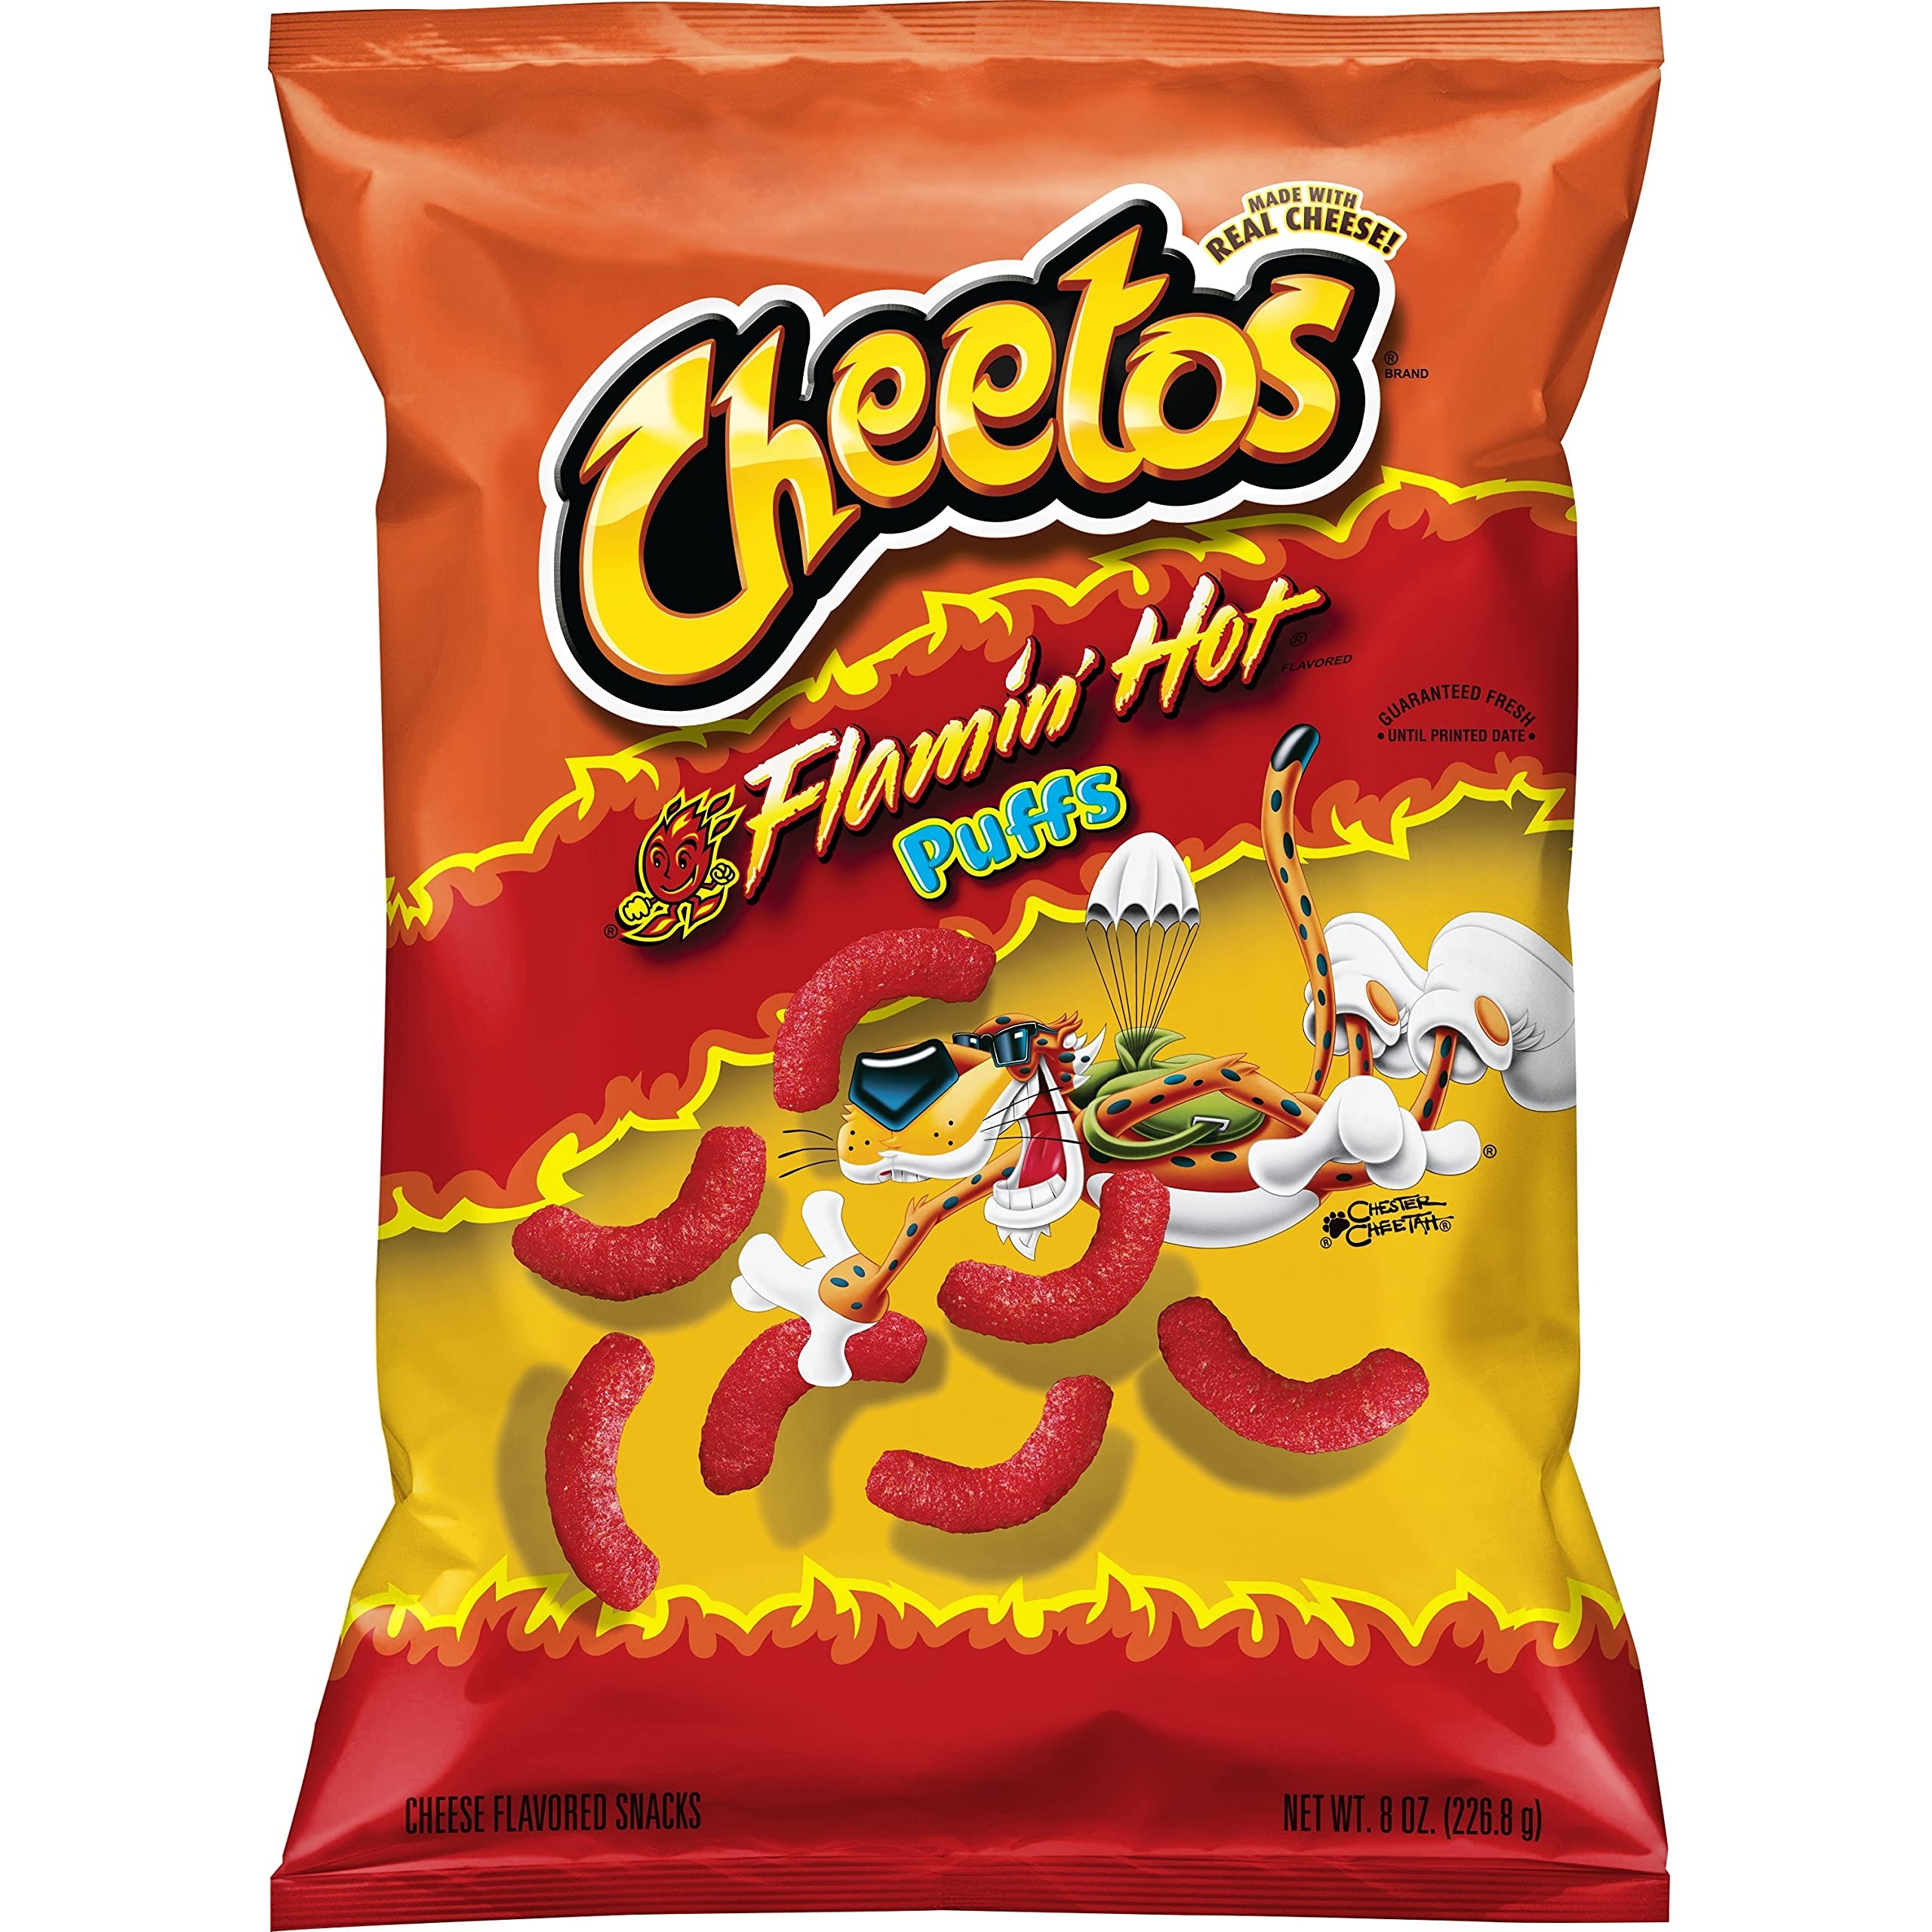
Item Name: Flamin' Hot Puffs Cheese Flavored Snacks 8.5 oz (Pack of 3)
Bullet Point: Cheetos Puffed Flamin Hot
Product Description: 3 - 9.75oz Bags
Value: 25.5
Unit: Ounce

Price: 8.3